Felipe Massa

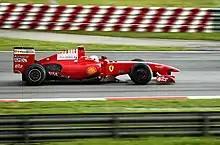
Massa at the 2009 Malaysian Grand Prix.

Felipe Massa gave Ferrari's 2009 challenger – the F60 – its shakedown test at Mugello on 12 January 2009.